Mother Goose (band)

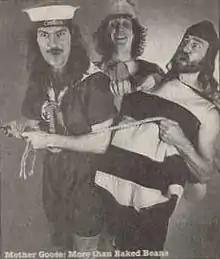

Mother Goose was a 1970s New Zealand band formed in Dunedin, in 1975. Their novelty song "Baked Beans" was a substantial hit, but the group thereafter found the rock audience would not fully embrace their subsequent offerings.